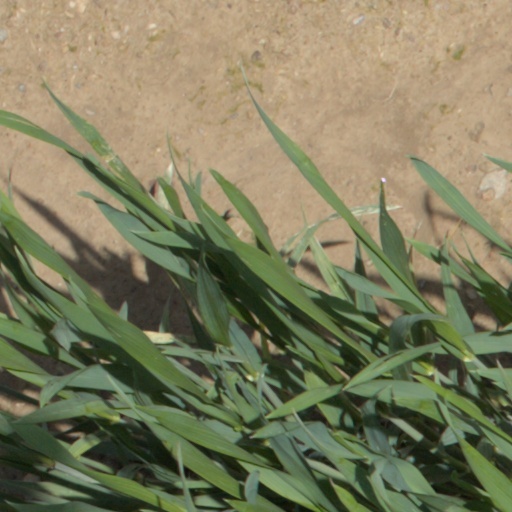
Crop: wheat